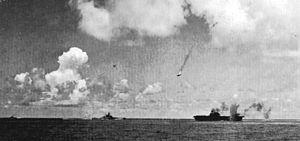
La bataille des îles Santa Cruz qui eut lieu entre les 25 et 27 octobre 1942 fut la quatrième bataille aéronavale du théâtre Pacifique de la Seconde Guerre mondiale et le quatrième engagement majeur entre la marine impériale japonaise et la marine américaine durant la bataille de Guadalcanal. Comme lors des batailles de la mer de Corail, de Midway et des Salomon orientales, les deux flottes entrèrent rarement en contact visuel et toutes les attaques furent menées par l'intermédiaire de l'aviation embarquée ou des appareils basés à terre.